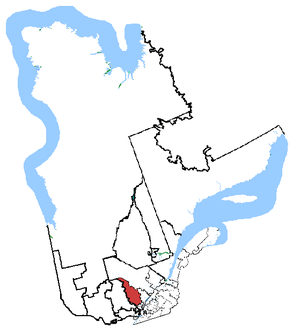
Joliette est une circonscription électorale fédérale au Québec.